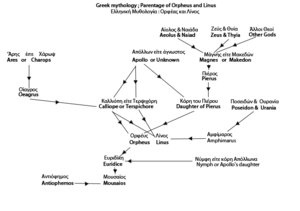
Orphée est un héros de la mythologie grecque, fils du roi de Thrace Œagre et de la Muse Calliope. Poète et musicien, il était parfois considéré comme un prophète et a inspiré un mouvement religieux appelé « Orphisme », qui était lié aux pythagoriciens et aux mystères dionysiaques. Orphée a fait partie des Argonautes ; sa descente aux Enfers et son échec à ramener sa femme Eurydice dans le monde des vivants ont formé son mythe.